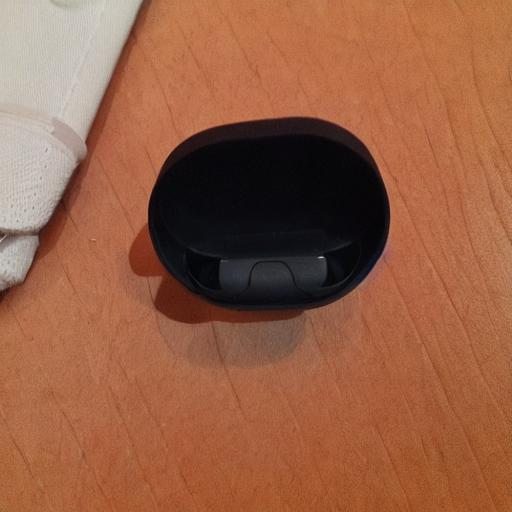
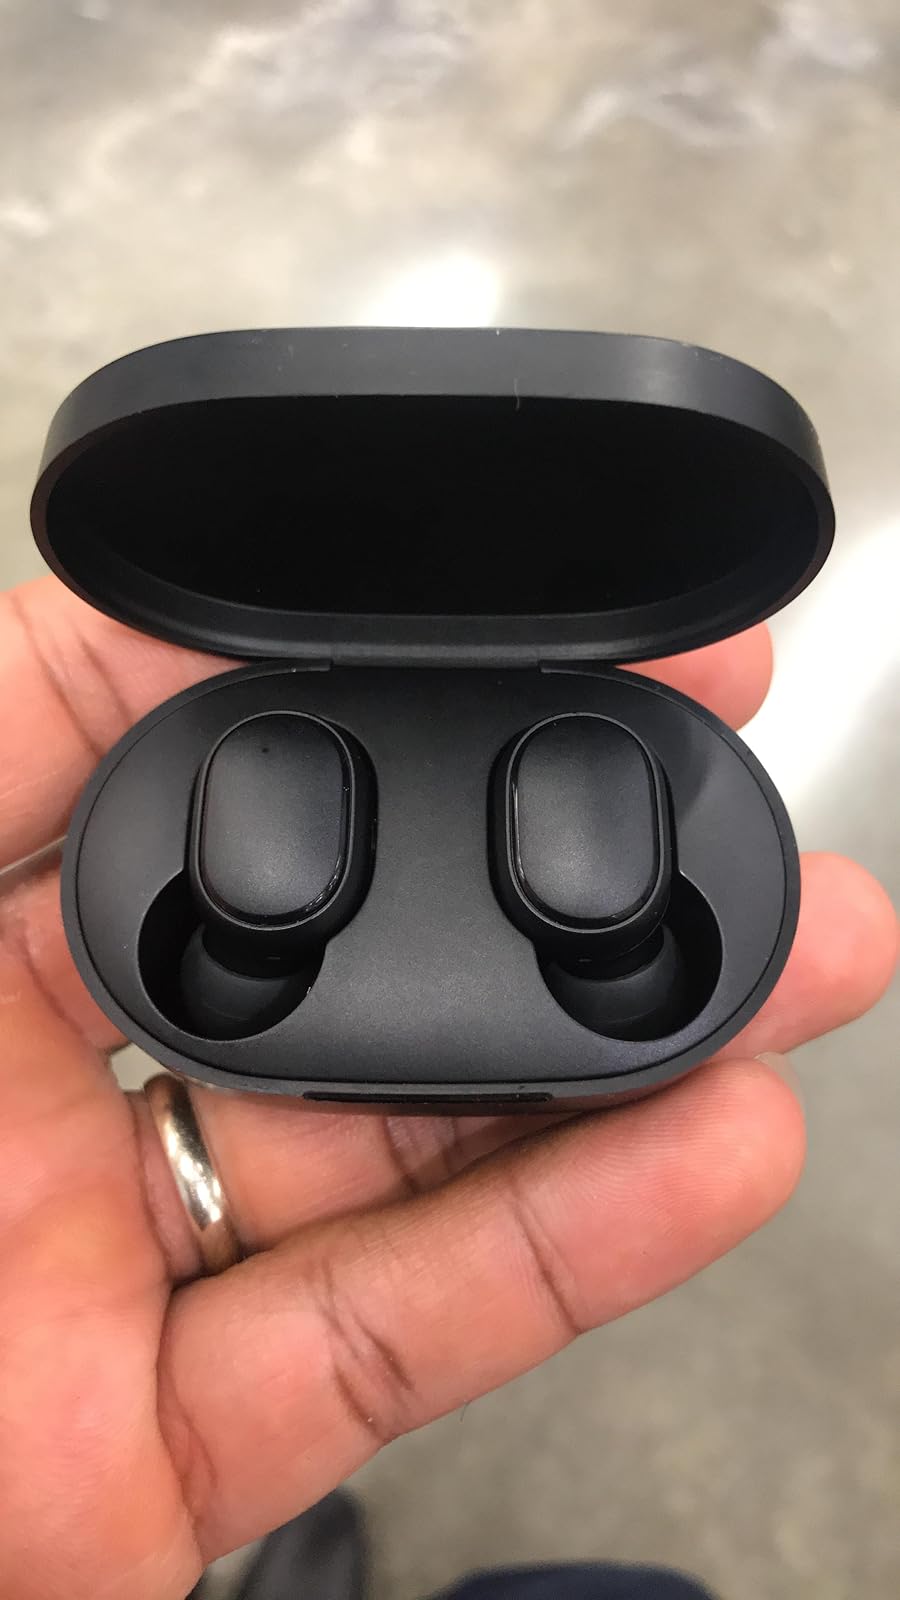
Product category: earbuds
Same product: no